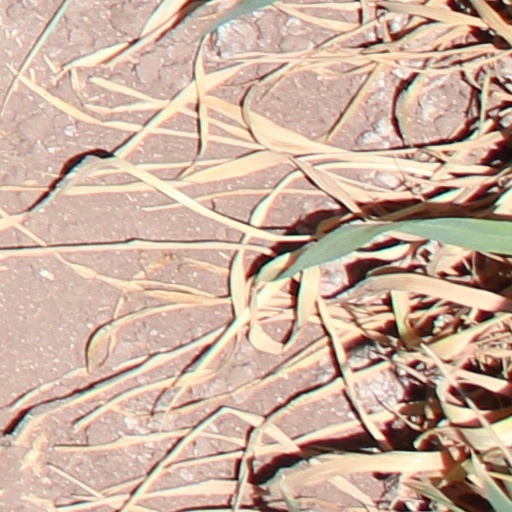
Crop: wheat